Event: Nepal Earthquake
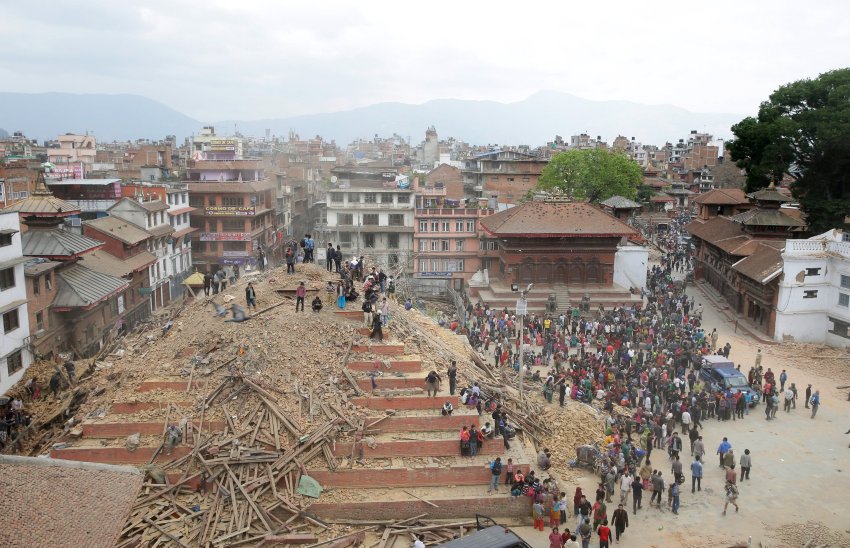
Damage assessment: damage